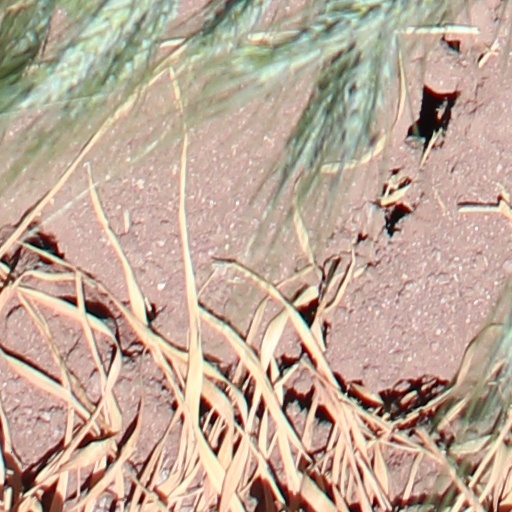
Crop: wheat